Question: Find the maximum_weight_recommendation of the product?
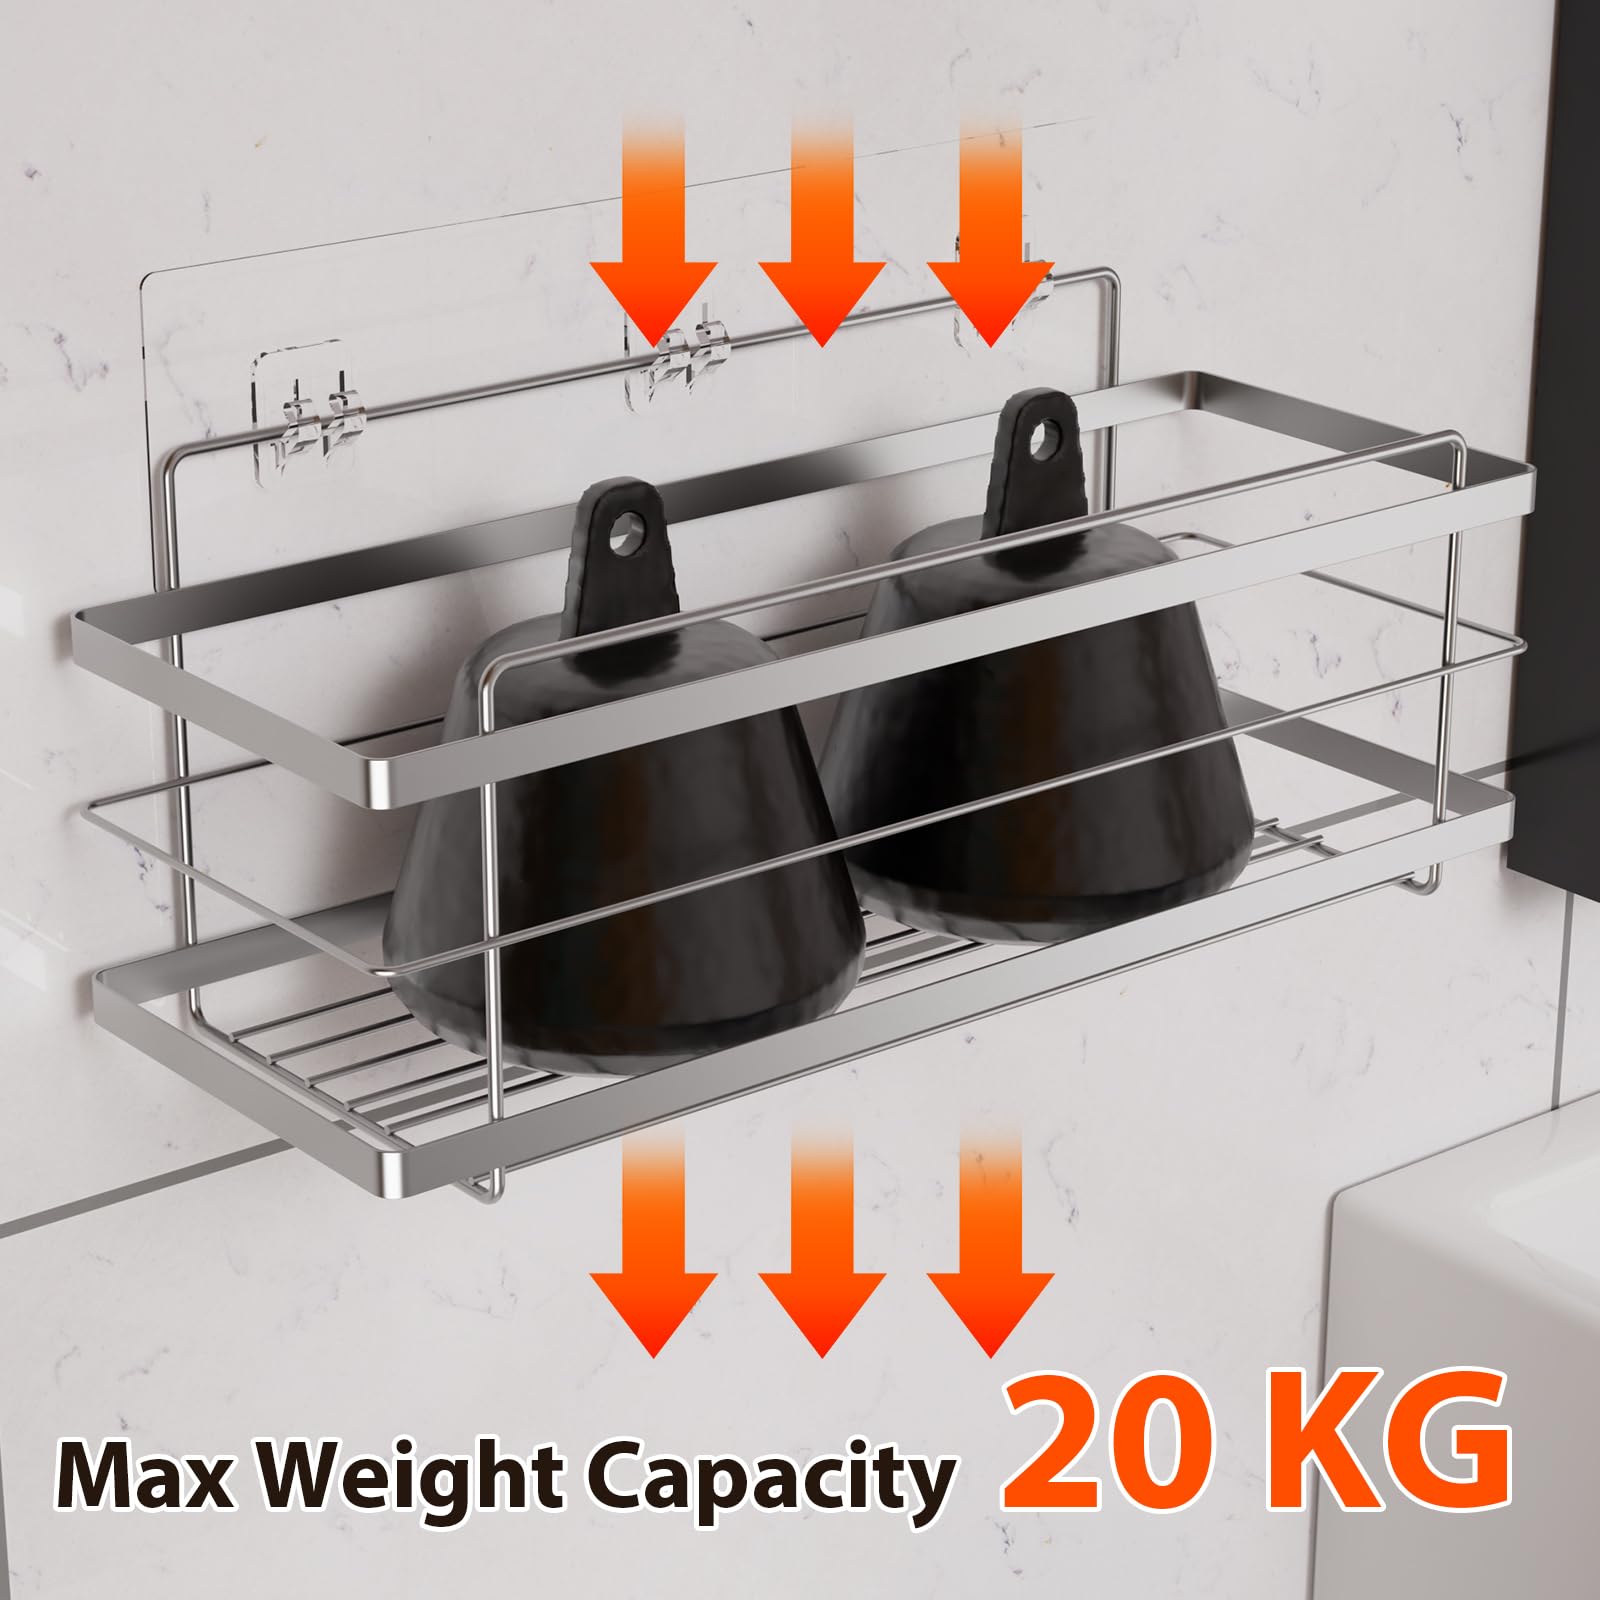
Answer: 20.0 kilogram